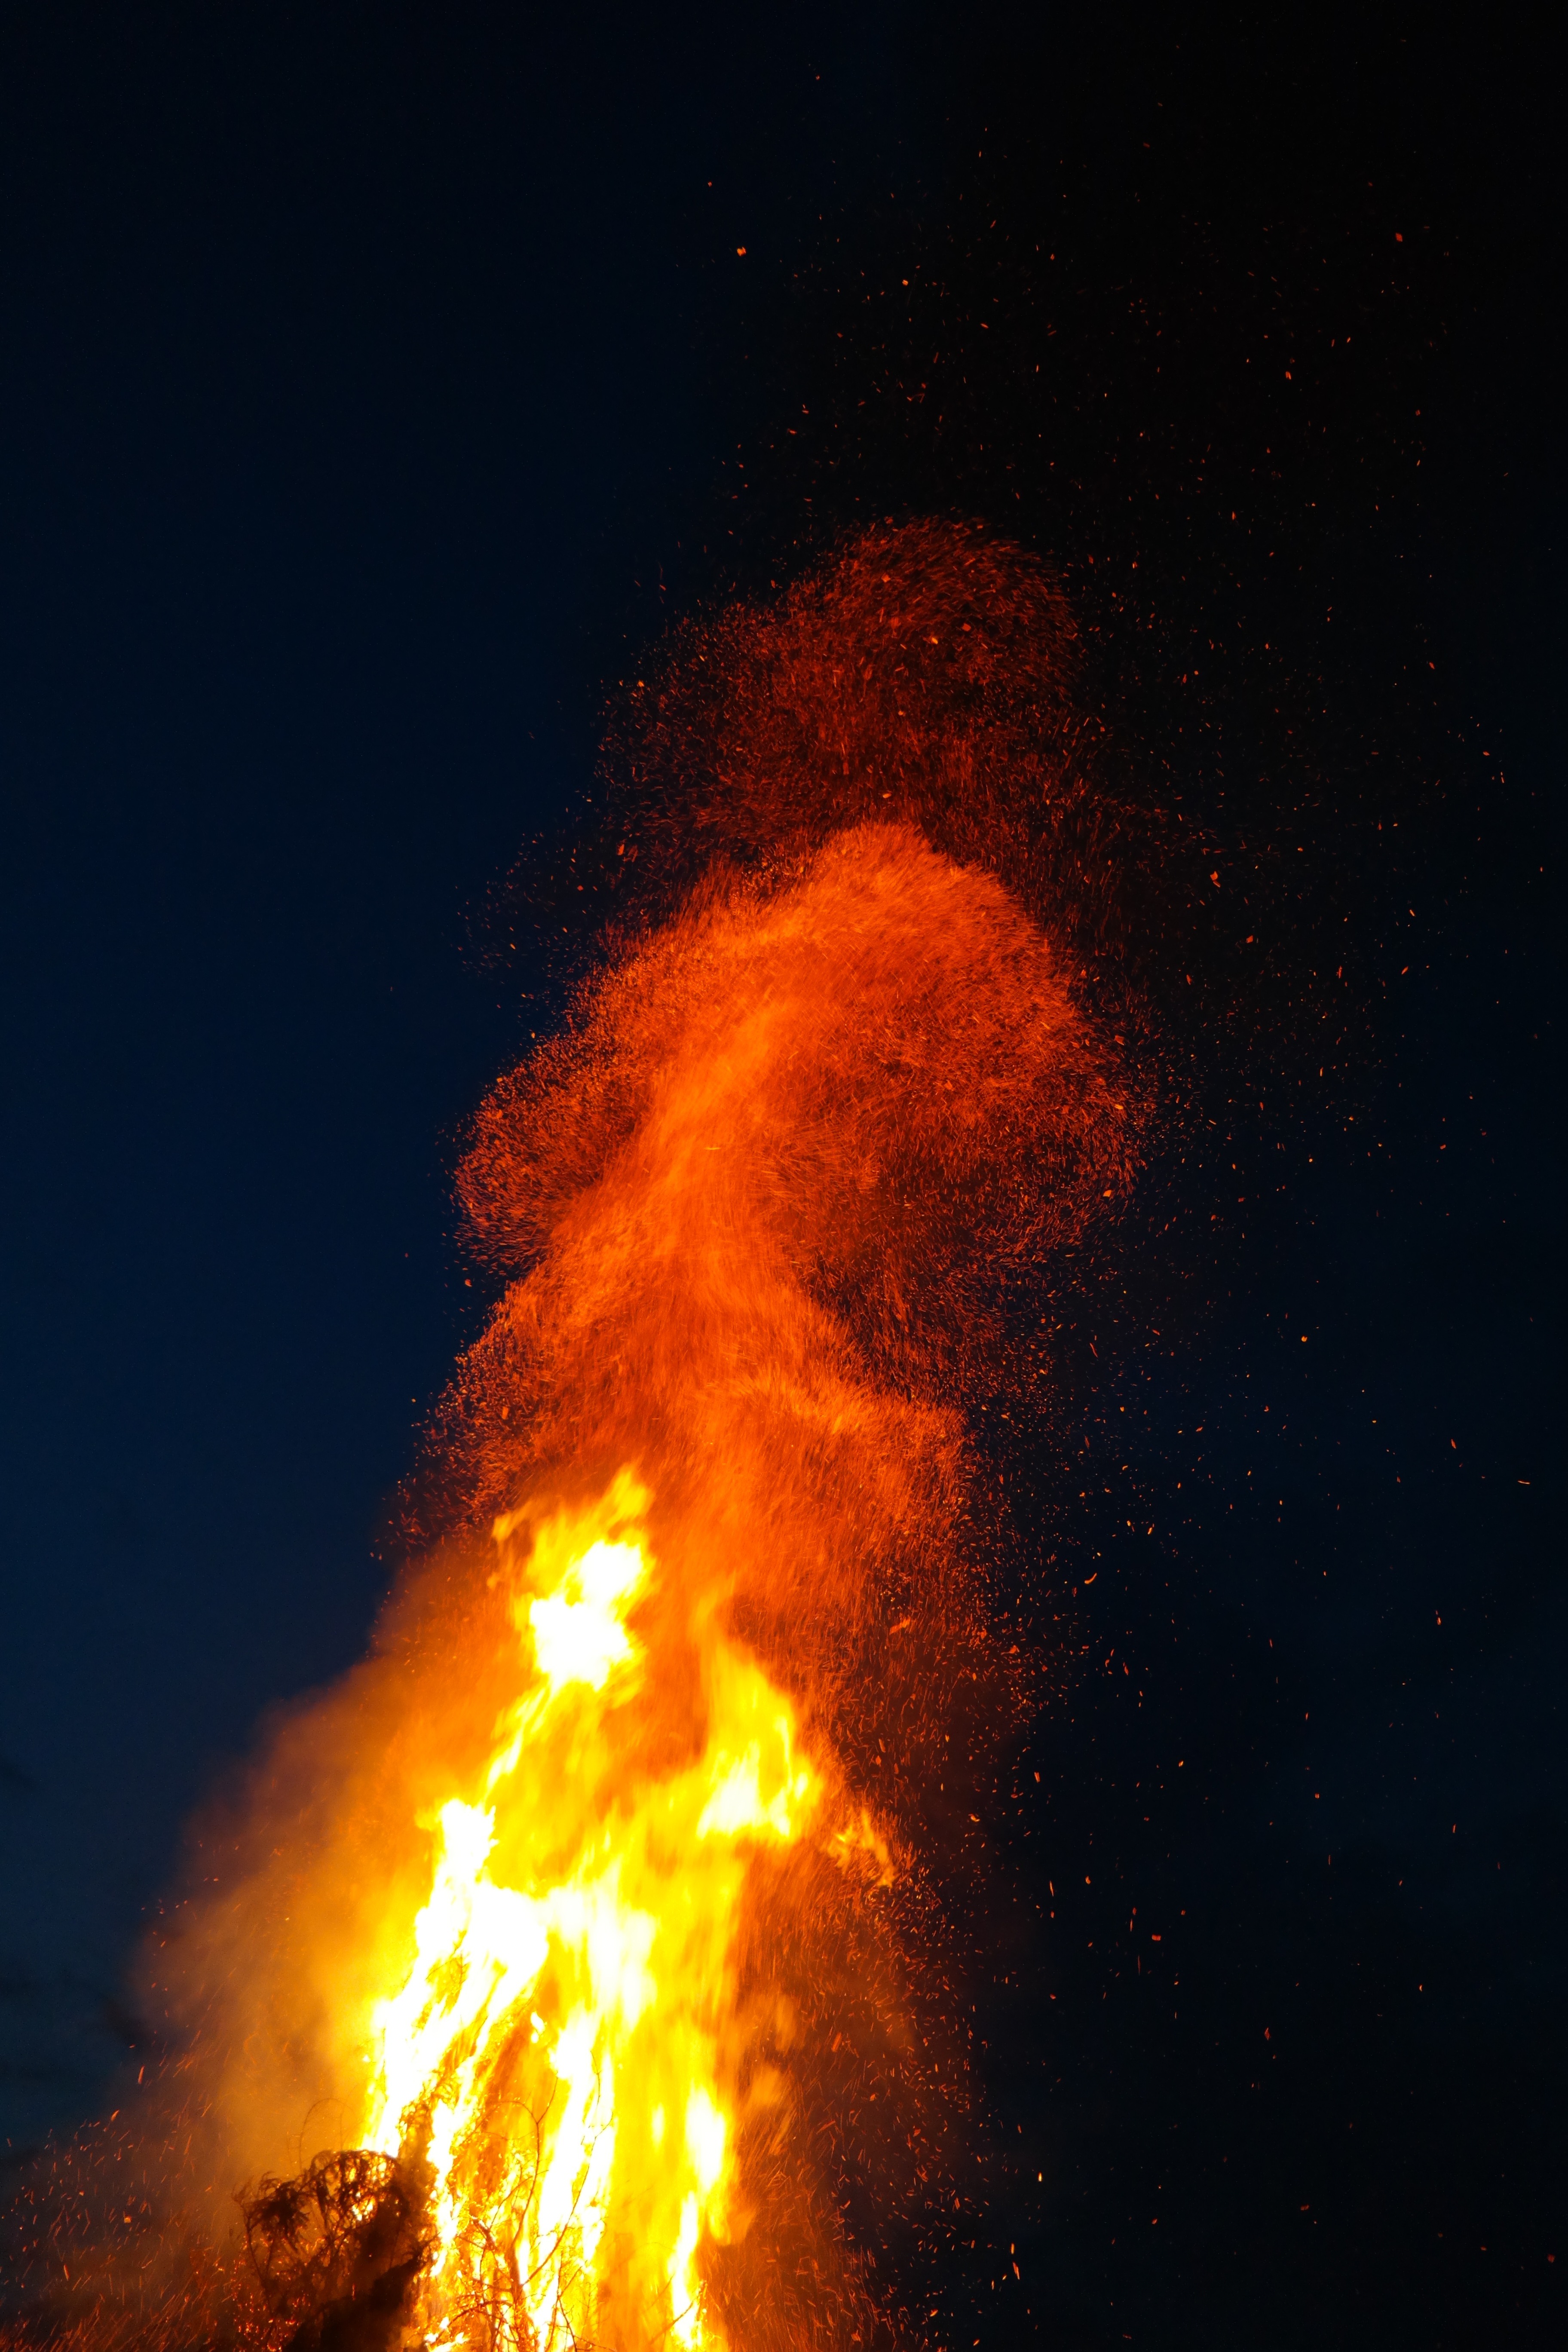
atmosphere, red, flame, fire, romantic, glow, yellow, campfire, bonfire, heat, radio, energy, blaze, flying sparks, geological phenomenon, spark fountain